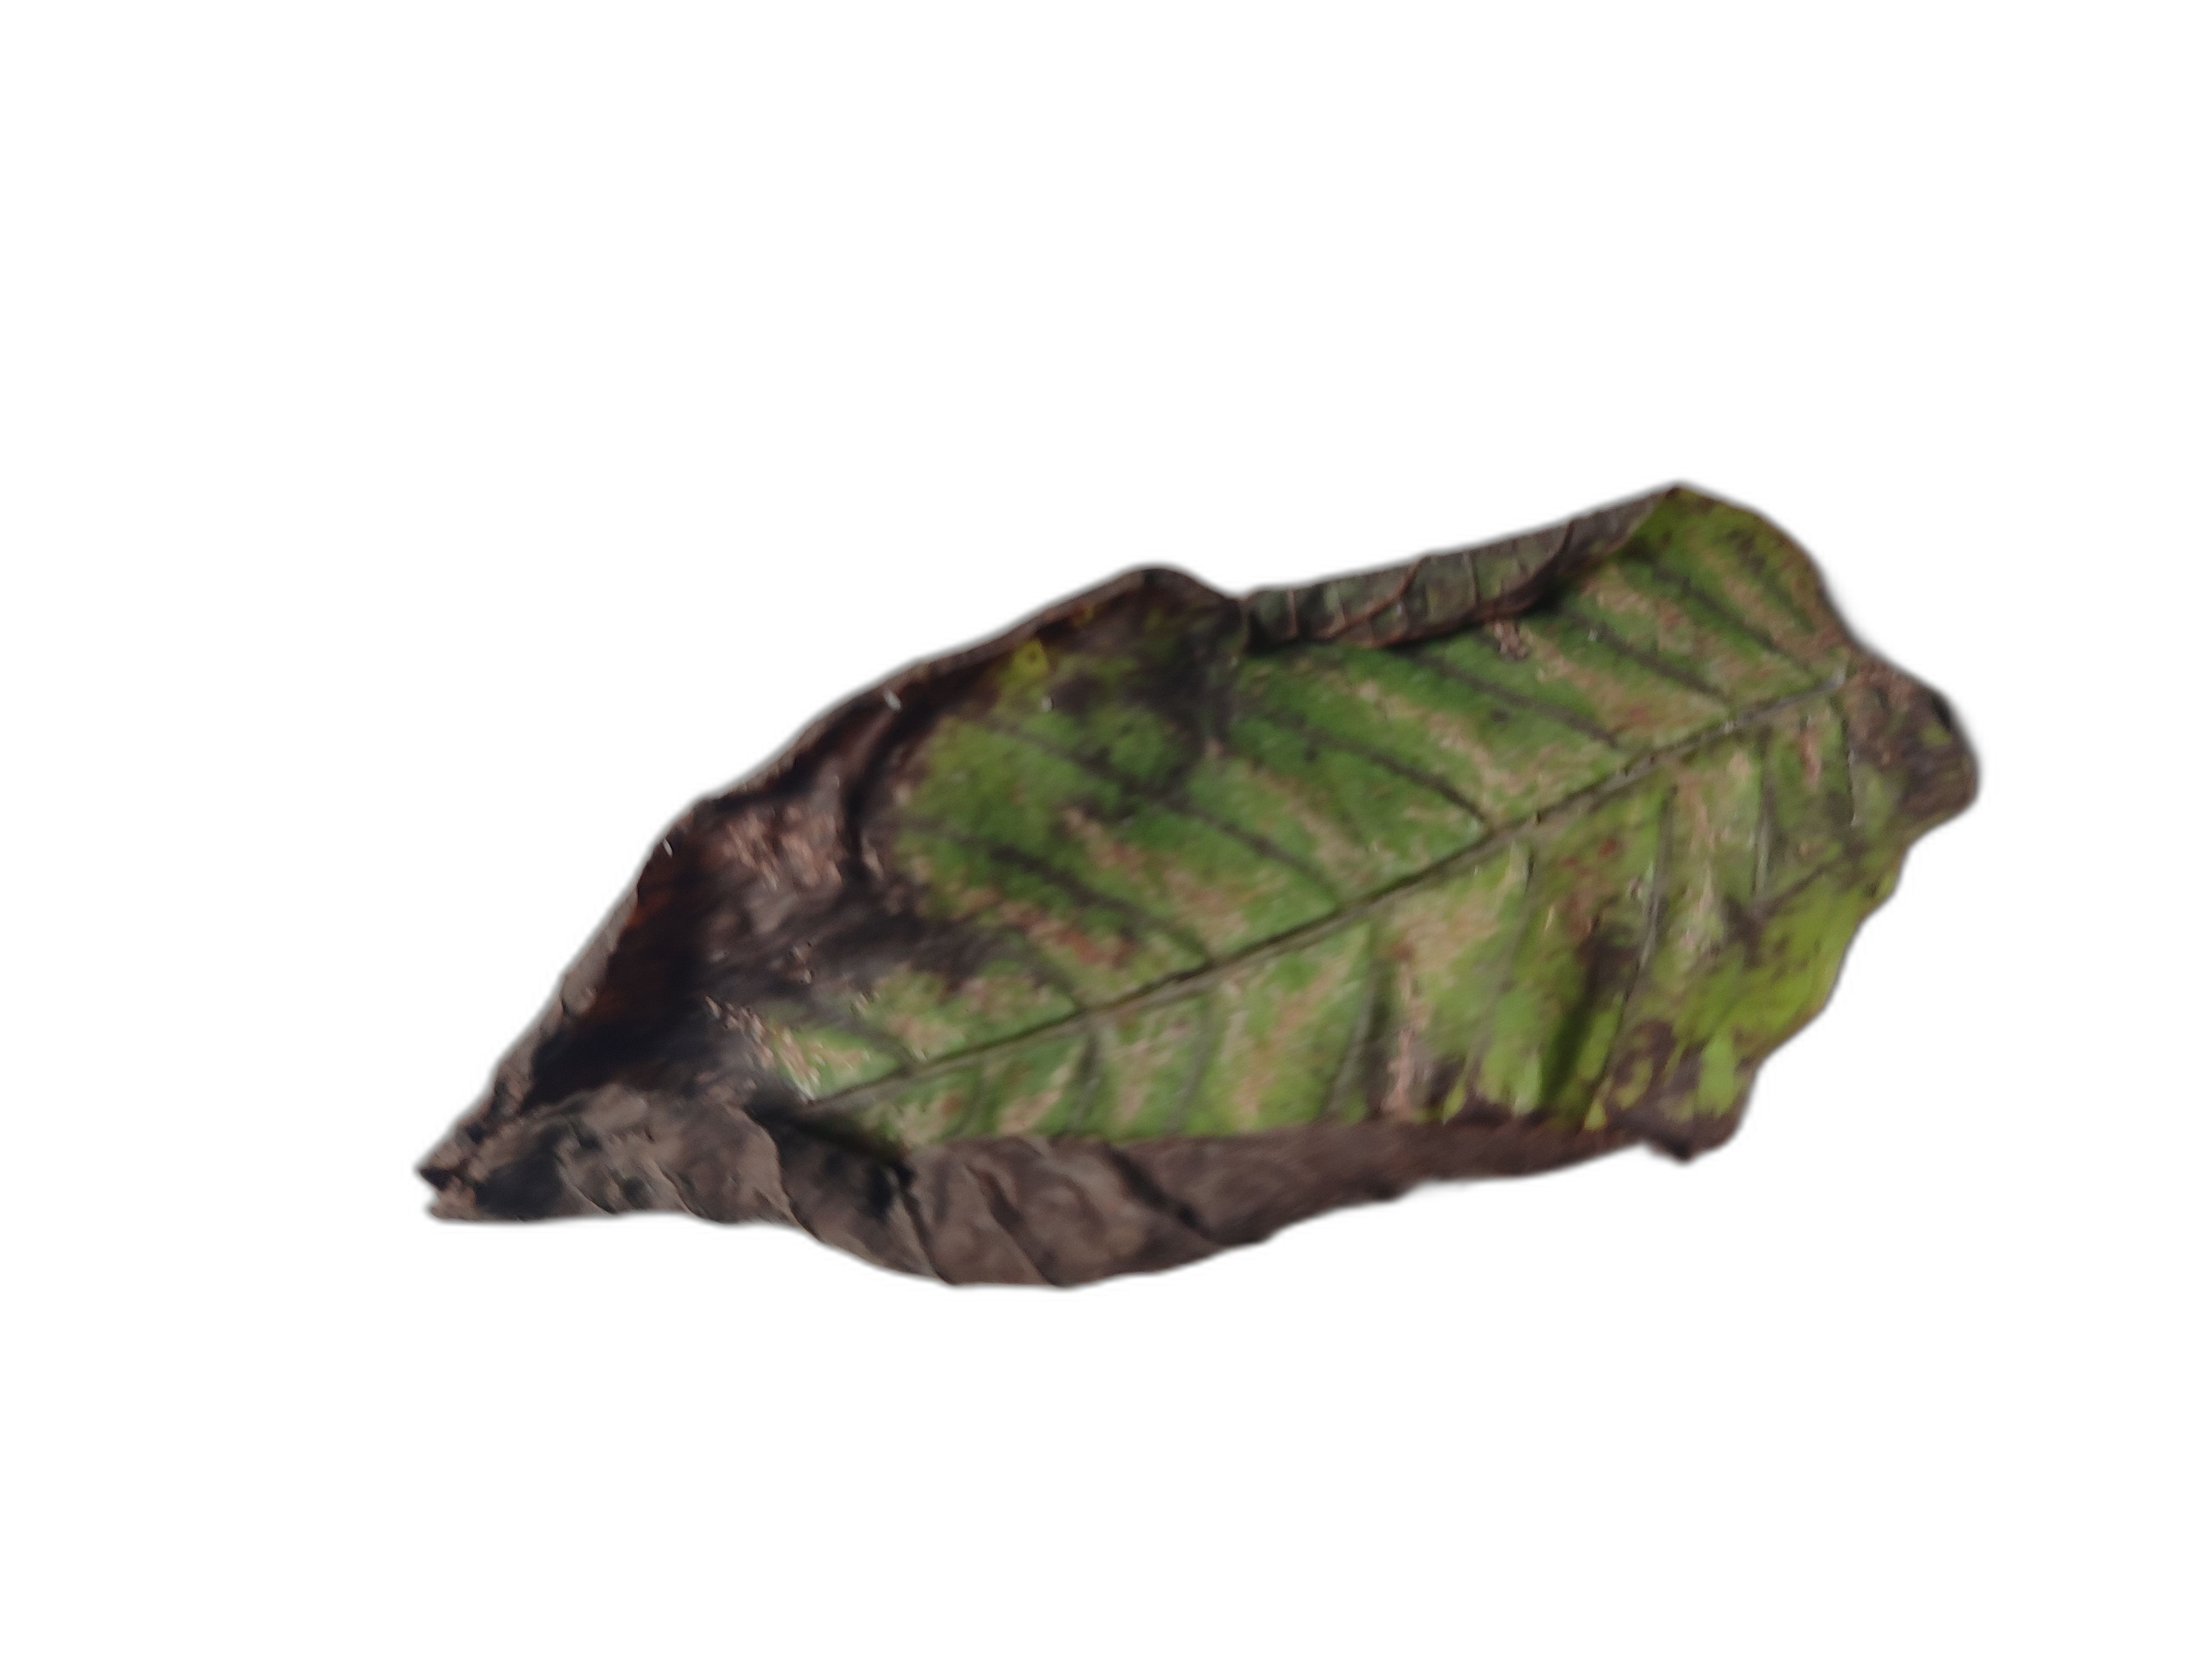
Plant part: leaf
Disease: Canker